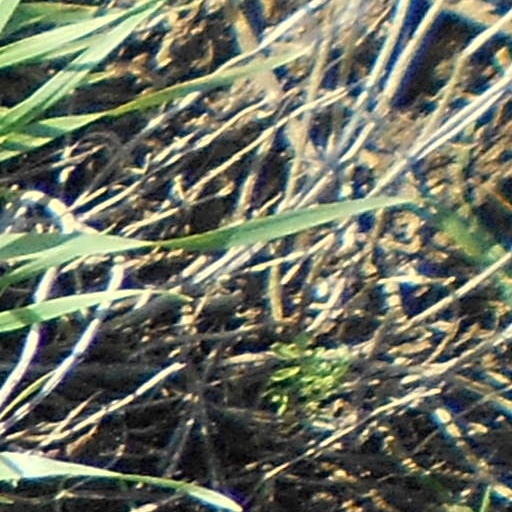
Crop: wheat